Climate of Mars

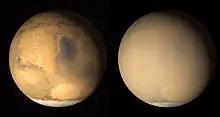
Mars without a dust storm in June 2001 (on left) and with a global dust storm in July 2001 (on right), as seen by Mars Global Surveyor

Dust storms are most common during perihelion, when the planet receives 40 percent more sunlight than during aphelion. During aphelion water ice clouds form in the atmosphere, interacting with the dust particles and affecting the temperature of the planet.